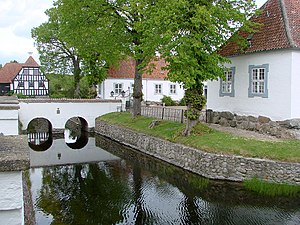
Gjessinggård
Broen over voldgraven
Gjessinggård - broen over voldgraven
Gjessinggaard er en gammel sædegård som ligger i Tvede Sogn, Nørhald Herred, Randers Amt, Randers Kommune. Den barokke hovedbygning er opført i 1747.